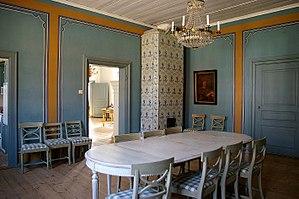
Skanör est une petite ville de Suède, située à l'extrême sud de la Scanie et qui fait partie de la localité regroupée de Skanör med Falsterbo. Elle a obtenu les privilèges de ville au XIIIᵉ siècle.